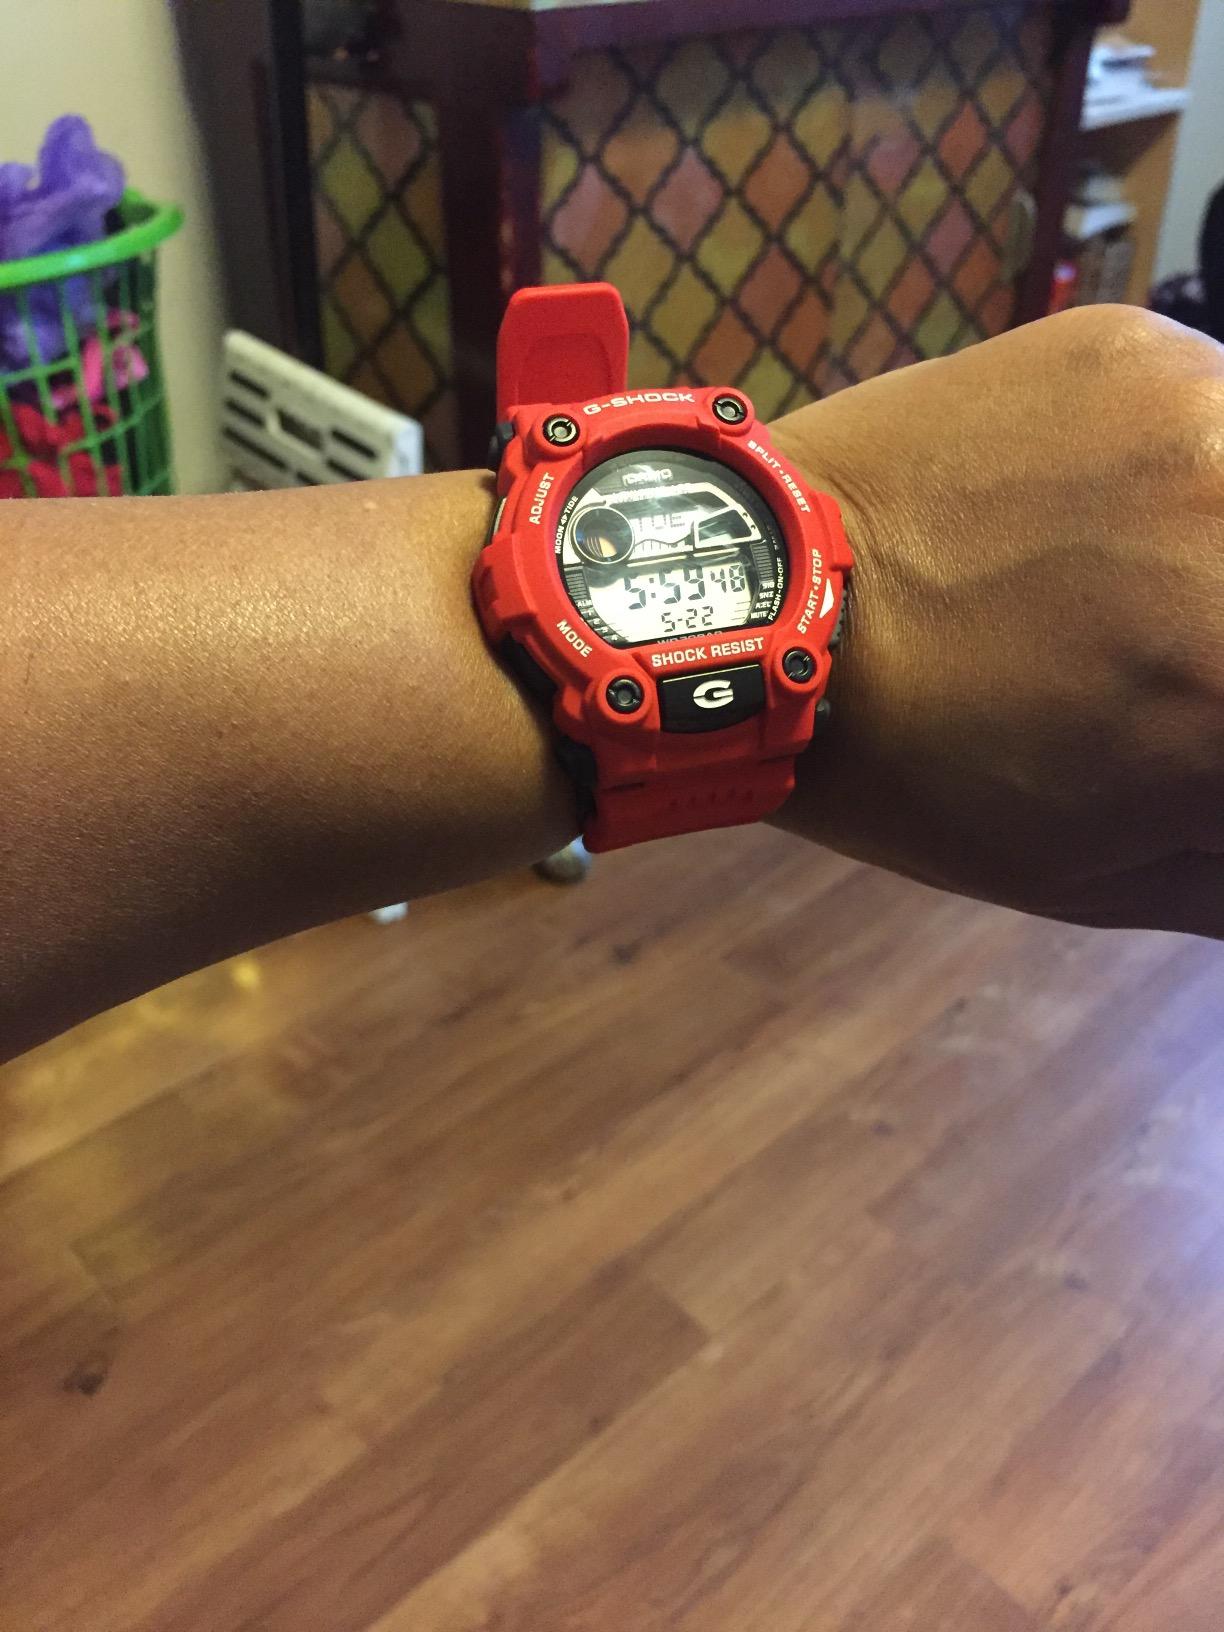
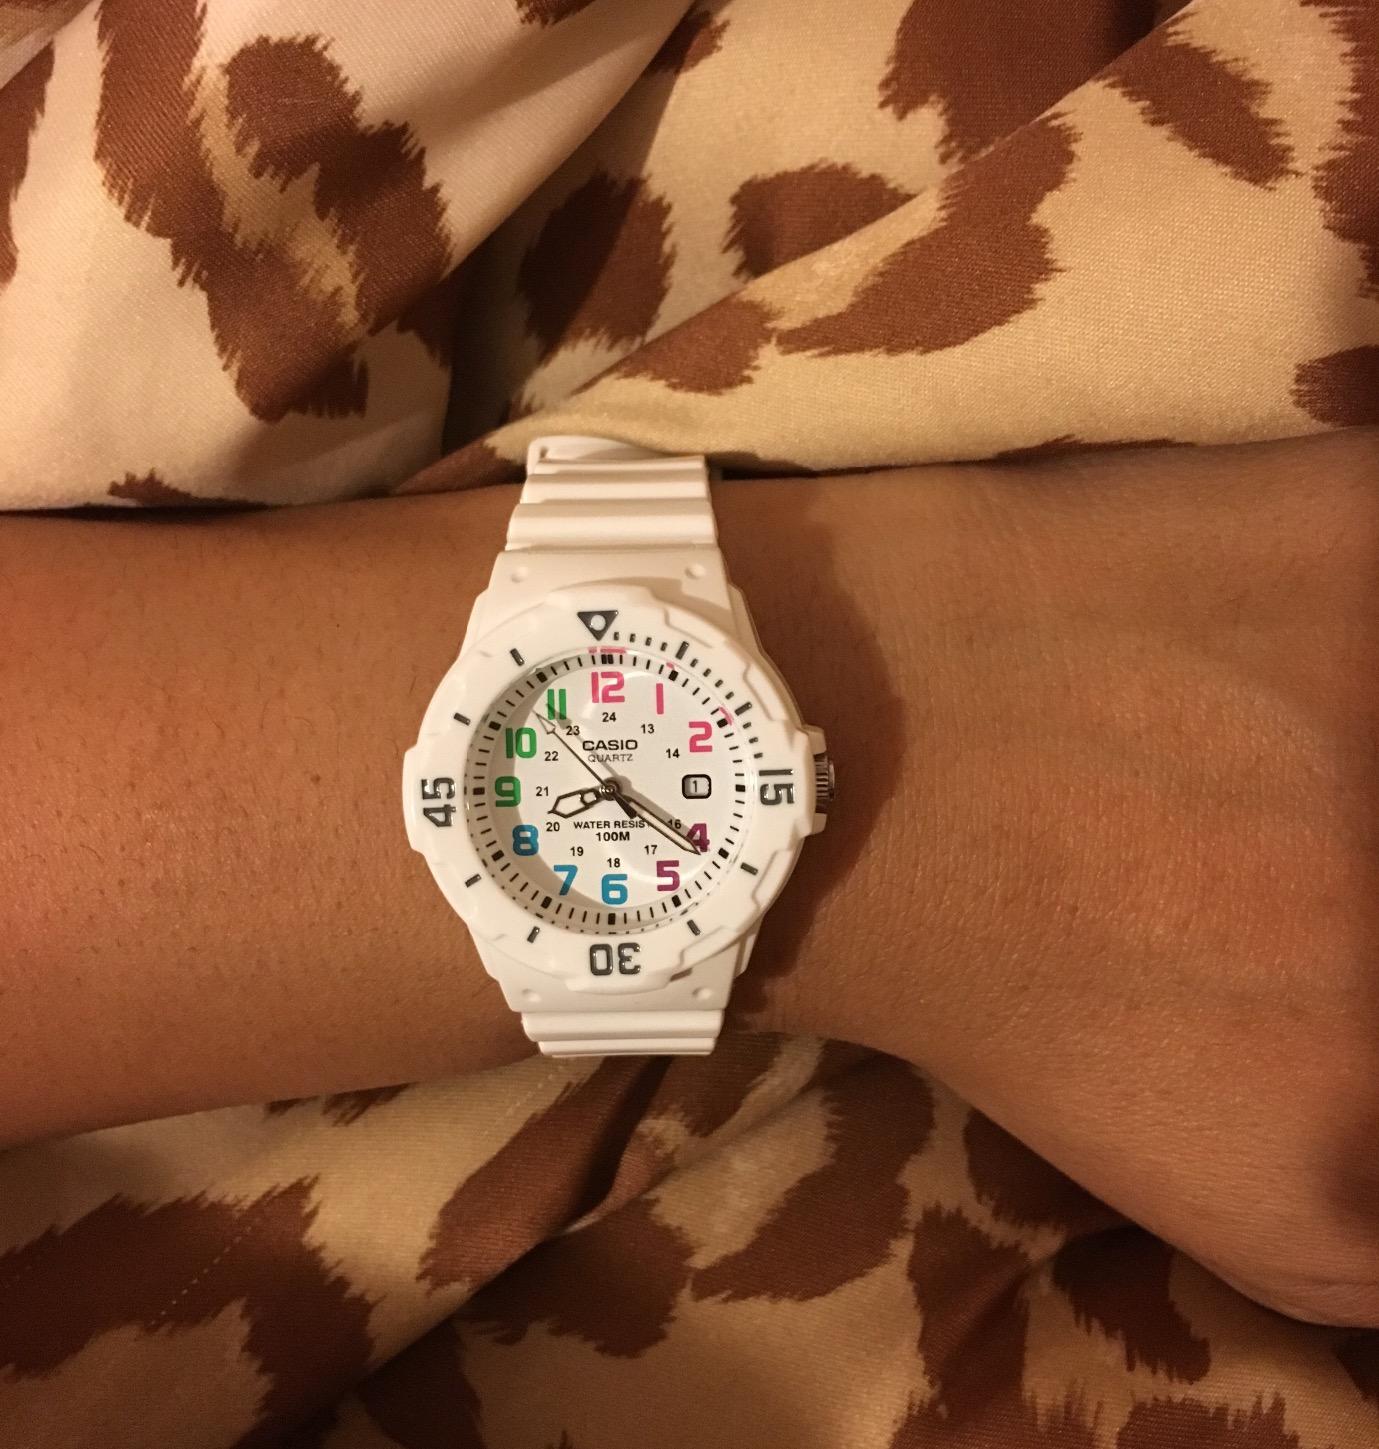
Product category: accessories_watch
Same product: no